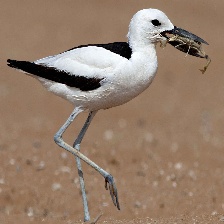
Species: CRAB PLOVER
Scientific name: DROMAS ARDEOLA